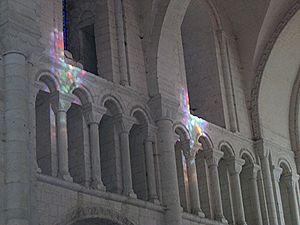
L'histoire de la Normandie retrace le passé de la Normandie, région historique française, depuis le duché de Normandie à la création d'une région administrative homonyme en 2016.
La Seine-Maritime, dénommée jusqu'en 1955 Seine-Inférieure, est un département français de la Normandie, dont il héberge plus du tiers de la population. L'Insee et la Poste lui attribuent le code 76.